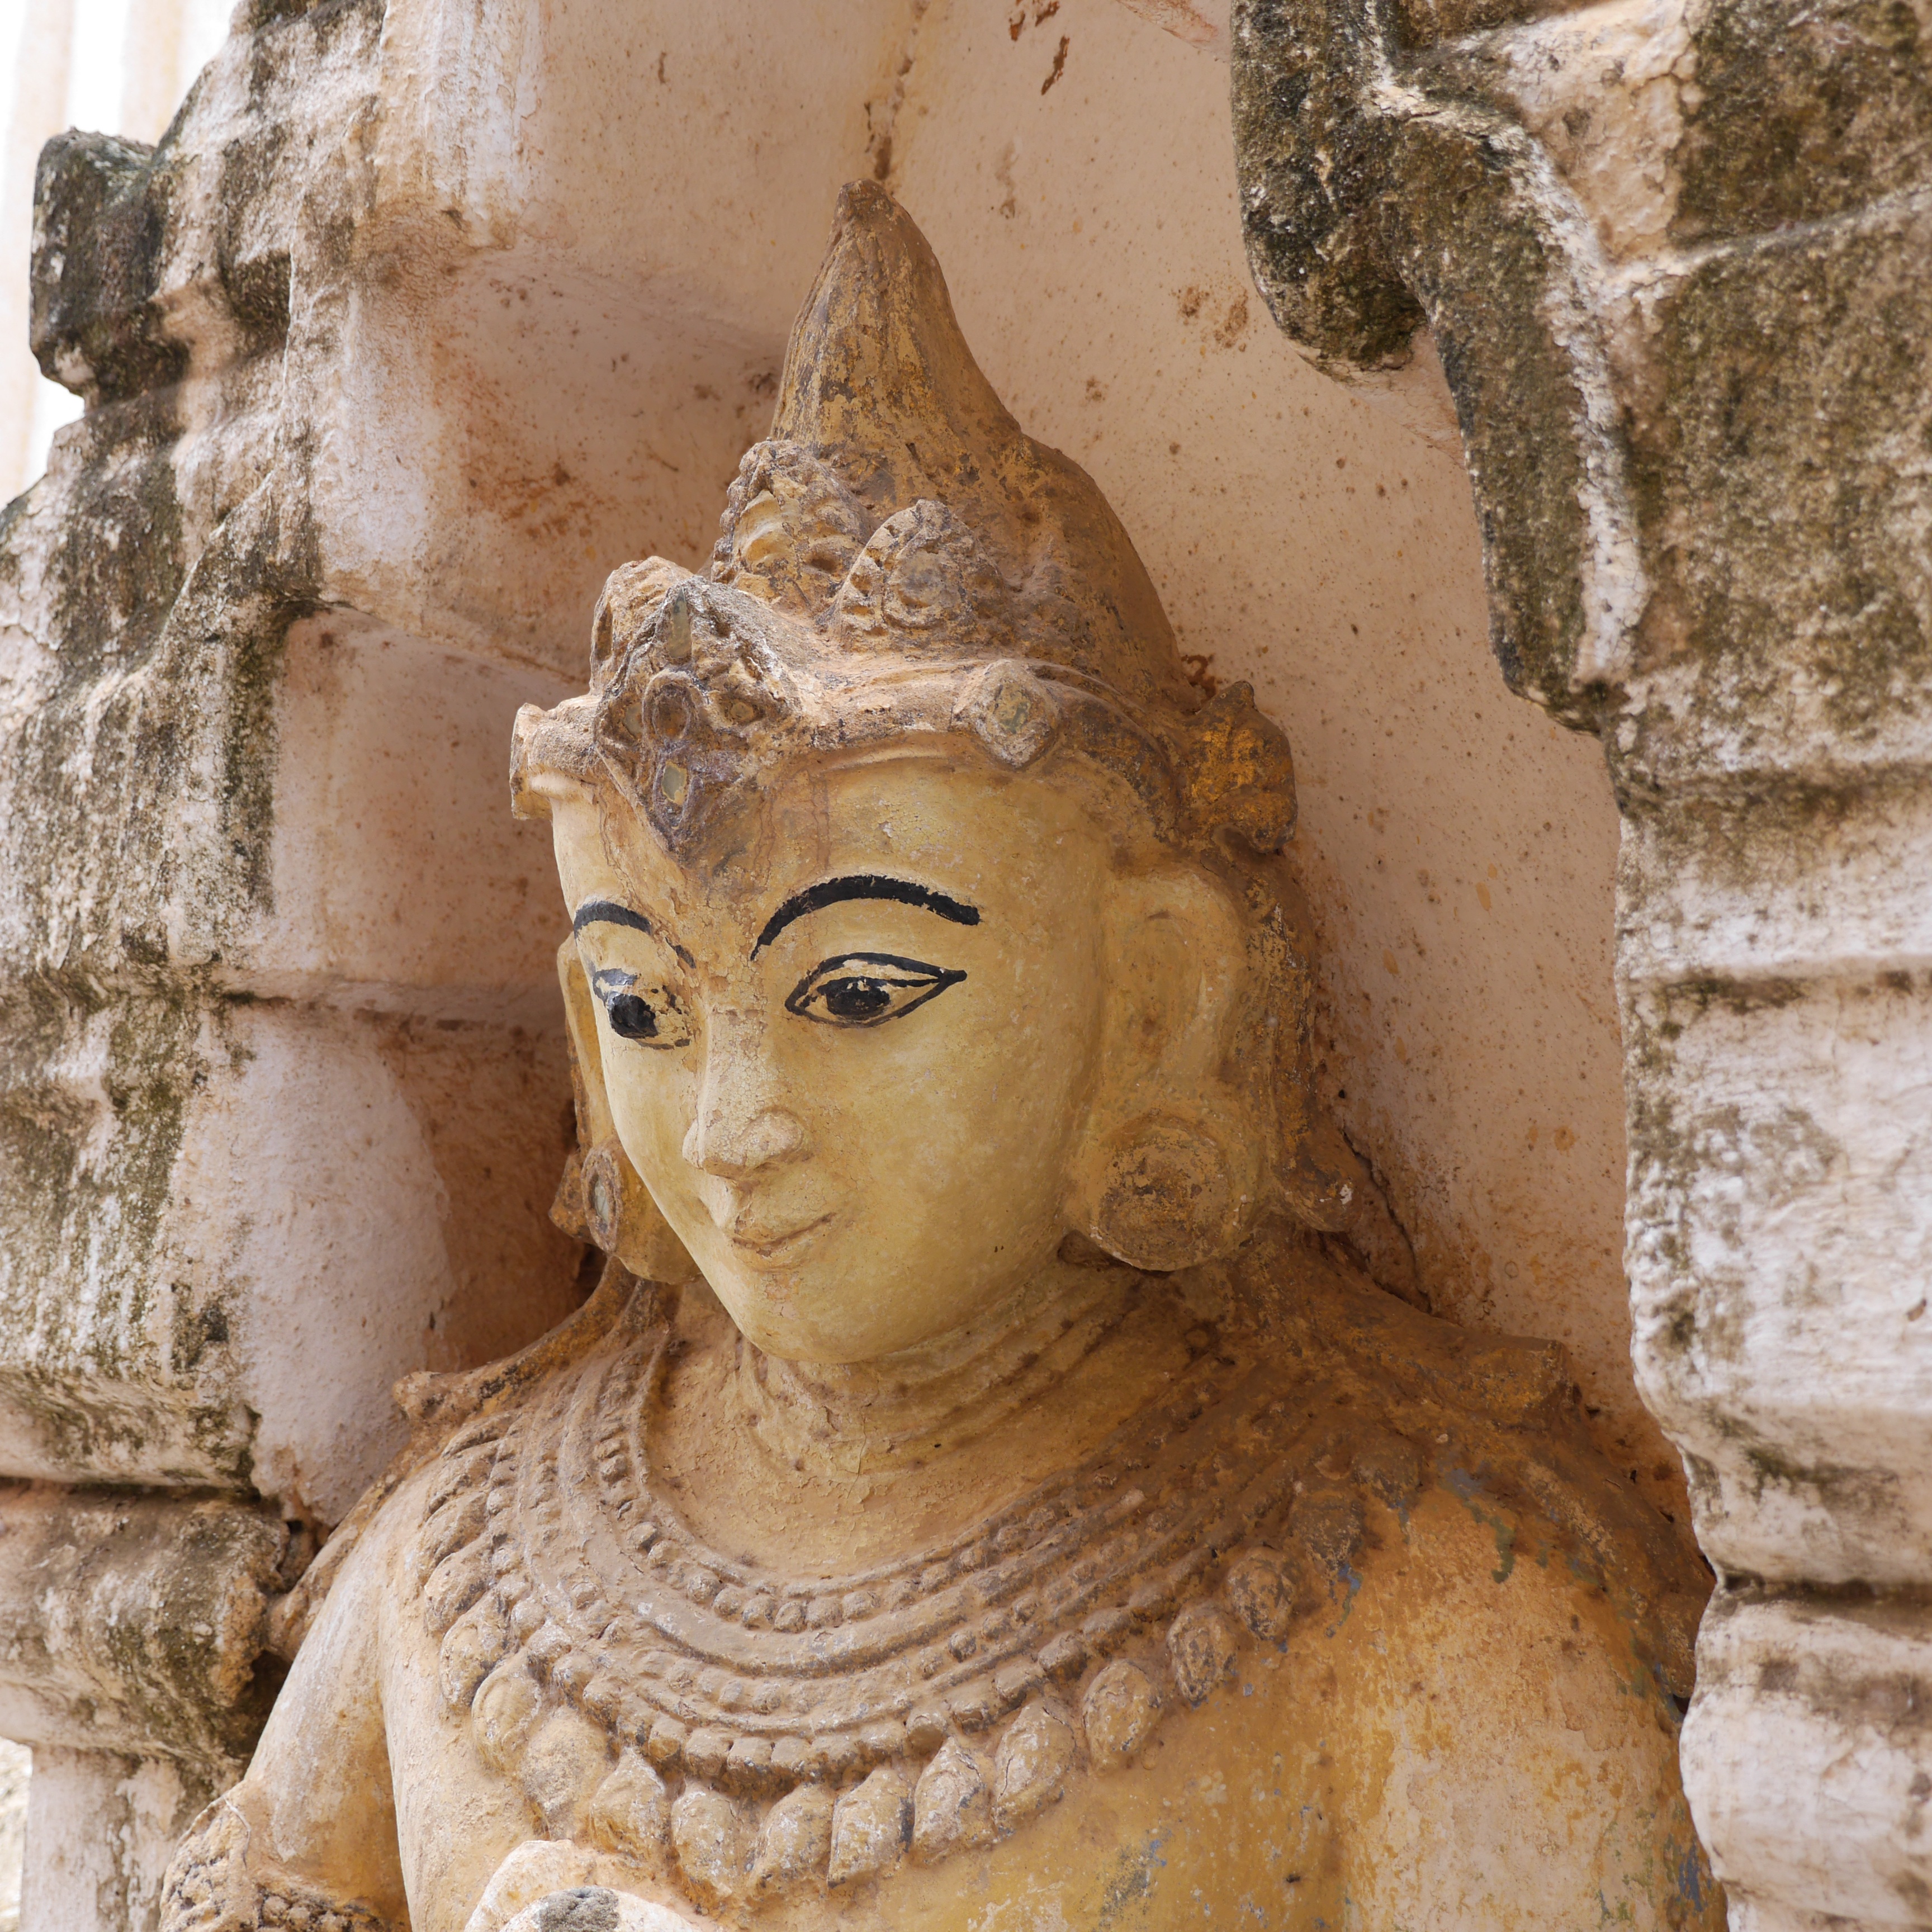
monument, statue, buddhism, asia, spiritual, sculpture, art, temple, head, buddha, serenity, holy, carving, myanmar, burma, mythology, spirituality, archaeological site, stone carving, gautama buddha, ancient history